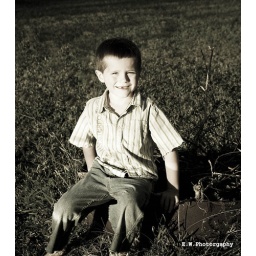
Little boy sitting on a rusty pipe. Editing From Lightroom. Photo by Elisabeth Wiggins